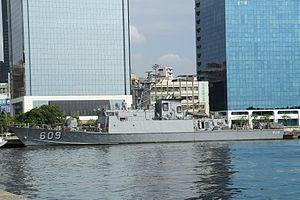
La classe Ching Chiang est une classe de patrouilleur de la Marine de la république de Chine.